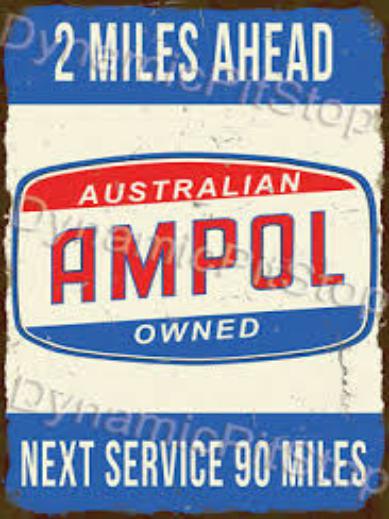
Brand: Ampol
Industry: Others